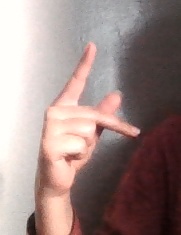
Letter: dha